Jiabei railway station

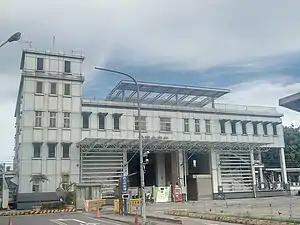

Jiabei (Chiabei, literly "Chia north", meaning "north of Chiayi") is a railway station of the Taiwan Railways Administration West Coast line located in East District, Chiayi City, Taiwan.